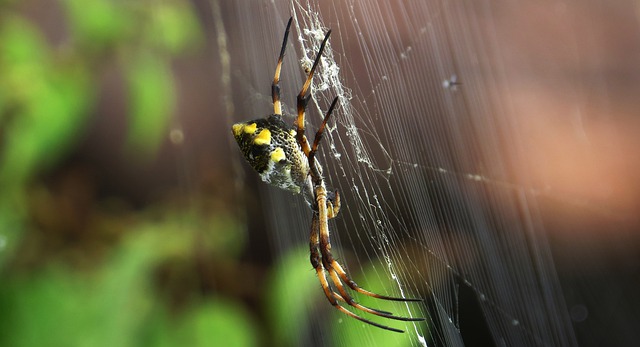
Label: ragno